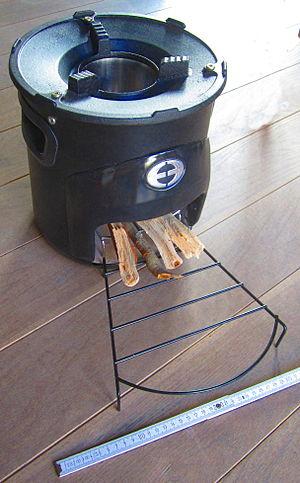
Le poêle de masse rocket est un type de foyer à bois performant. Il est appelé ainsi à cause du son qu'il produit en fonctionnant, semblable à celui d'une tuyère de fusée.